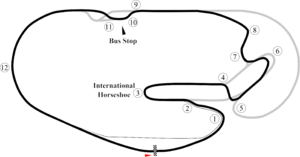
Le Grand Prix moto des États-Unis de vitesse moto est une des épreuves du championnat du monde de vitesse moto. L'épreuve débute de 1961 à 1963 en Floride sur le circuit de Daytona, puis est ajoutée au calendrier du championnat du monde en 1964 et 1965. Le Grand Prix reprend 23 ans plus tard, en 1988, sur le circuit de Laguna Seca, en Californie, jusqu'en 1994, puis de 2005 à 2013.
Le Daytona International Speedway est un circuit ovale situé à Daytona Beach, aux États-Unis. Il fut inauguré le 22 février 1959. Il est l'hôte de la plus prestigieuse course de NASCAR, le Daytona 500. En plus de la NASCAR, le circuit accueille également des courses de l'Automobile Racing Club of America, d'AMA Superbike, d'USCC, de SCCA et de Moto-cross.